List of birds of Mexico

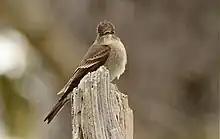
Western wood-pewee

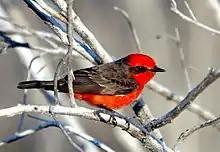
Vermilion flycatcher

Falconidae is a family of diurnal birds of prey. They differ from hawks, eagles, and kites in that they kill with their beaks instead of their talons.